Raphael Custos

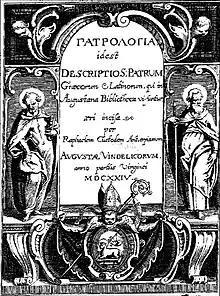
Patrologia, 1624

Raphael Custos, or Custodis (1590–1664), was a German engraver and member of the Kilian family of engravers in Augsburg.